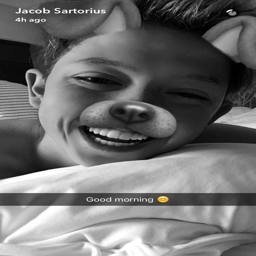
just cause i love religious leader and look at the smile !